Wind tunnel

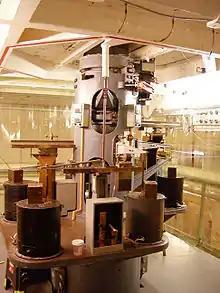
Six-element external balance below the Kirsten Wind Tunnel. Six measurements are required, three forces and three moments.

Subsequent use of wind tunnels proliferated as the science of aerodynamics and discipline of aeronautical engineering were established and air travel and power were developed.